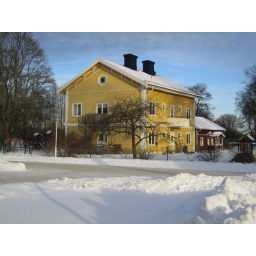
Sometimes it seems as if every house in Sweden is either yellow or red. I kind of like it.